Potyvirus

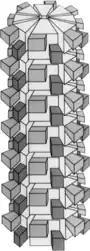
Diagram of potyvirus virion

P1 (~33 kilodaltons (kDa) in molecular weight) is a serine protease which facilitates its own cleavage from the polyprotein at the P1-HC-Pro junction. P1 consists of a conserved C-terminal protease domain and an N-terminal region which has a high level of variation in sequence and length between potyvirus species but exhibits conserved patterns of intrinsic disorder. P1 is also promotes viral RNA replication, though it is not required for it.